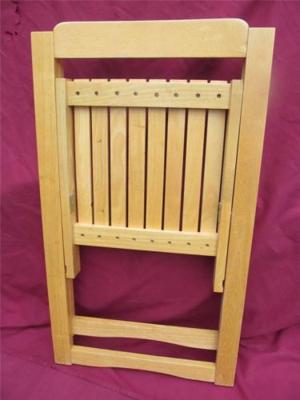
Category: chair